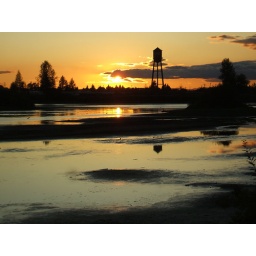
Sunset over what remains of the old Champion Mill. Late summer low water level on Cheadle lake